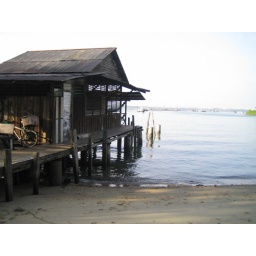
Just off the bike shop, the tide gently comes in towards a house on stilts over water